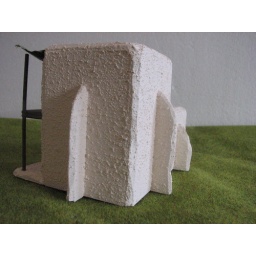
The texture was applied by mixing fine glass sand and magnolia paint (Skull White and Desert Yellow 5:1).